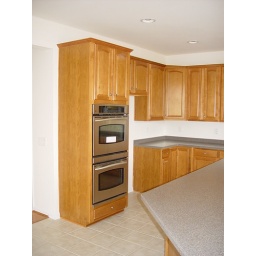
Standing in kitchen looking at the double wall oven.